Taromeo Station

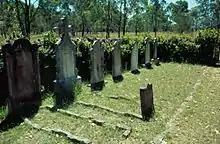
Graves at Taromeo Homestead, 2002

The homestead buildings are situated in open rolling country that features large granite outcrops and boulders. Rocky outcrops and large trees are interspersed between the buildings.